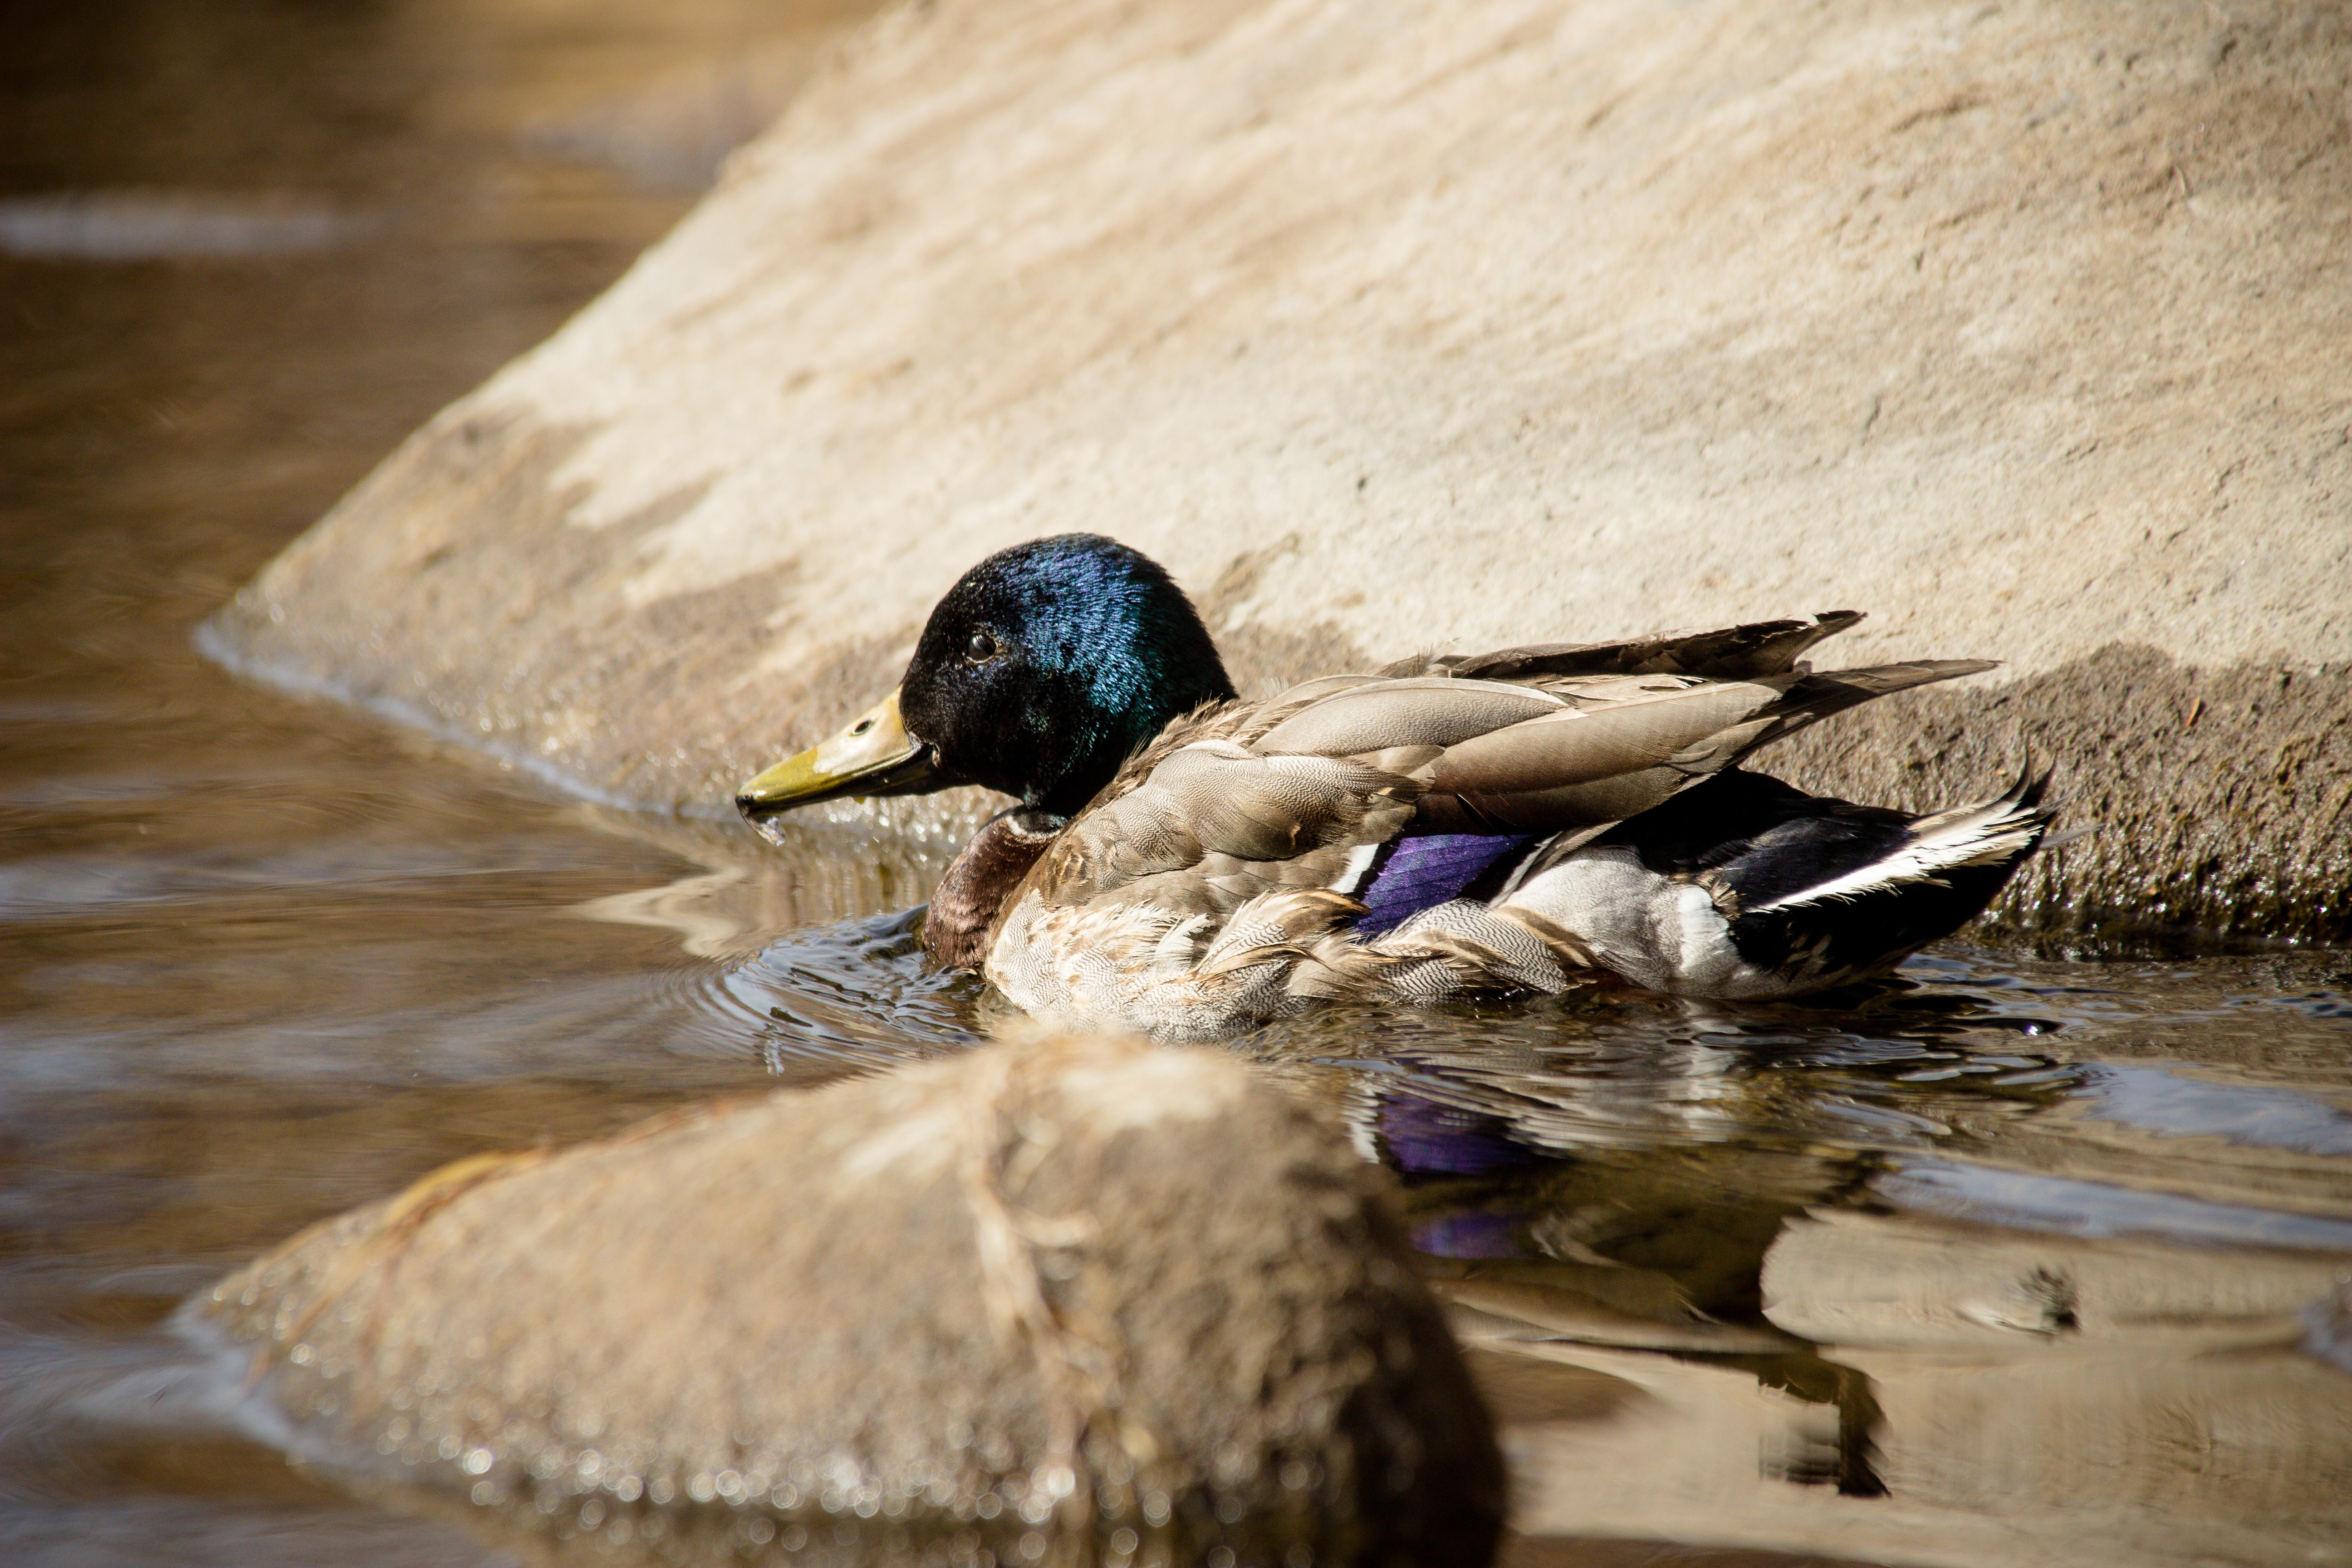
nature, bird, wing, wildlife, beak, fauna, duck, vertebrate, waterfowl, water bird, mallard, canard, ducks geese and swans